Merzenich station

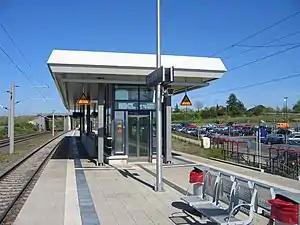

Merzenich is a railway station situated at Merzenich, Kreis Düren in the German state of North Rhine-Westphalia on the Cologne–Aachen railway. It opened on 29 April 2003 with the S-Bahn tracks. It has an island platform and a large commuter parking area.